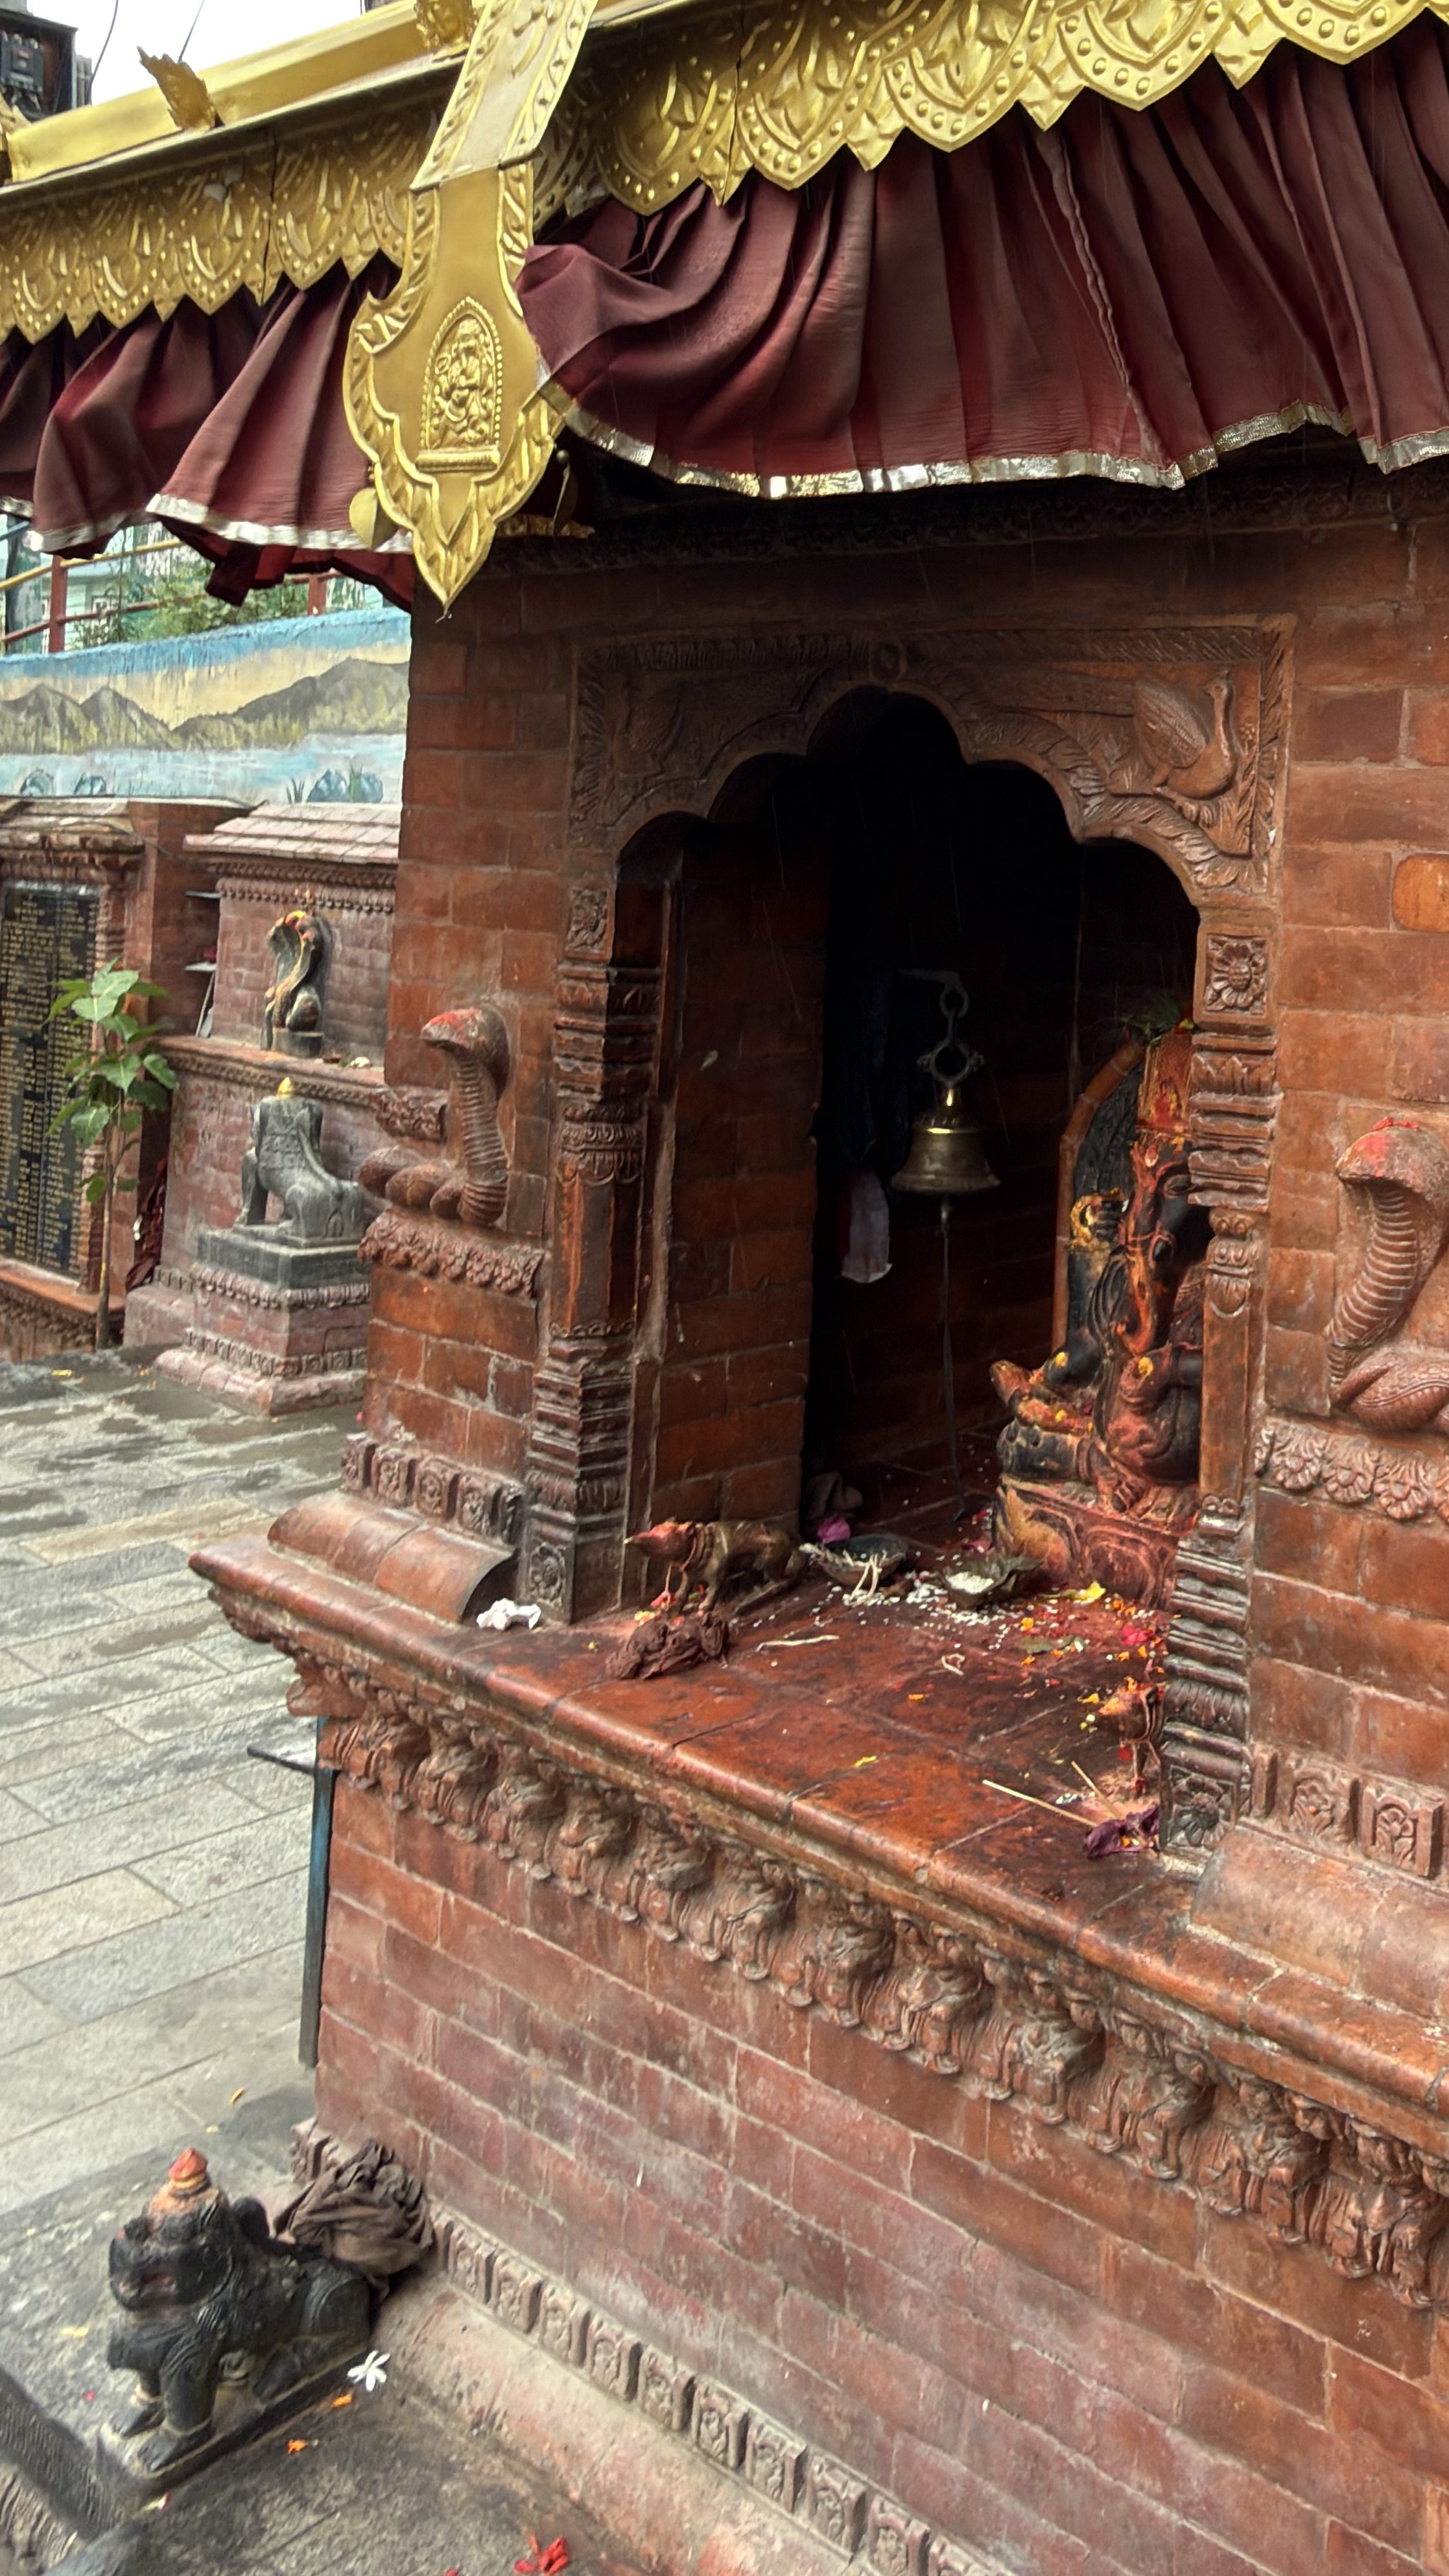
Heritage site: Karyabinayak_Temple